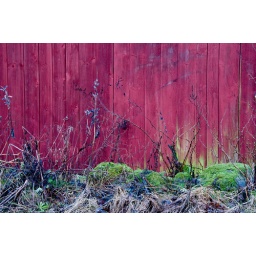
One of the many red wooden barns that pepper the landscape around Torpet.